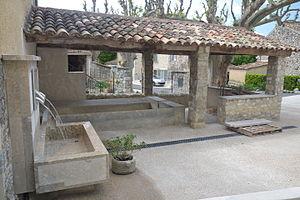
Fontaine et lavoir à Saint-Sauveur-Gouvernet
Saint-Sauveur-Gouvernet est une commune française située dans le département de la Drôme, en région Auvergne-Rhône-Alpes.